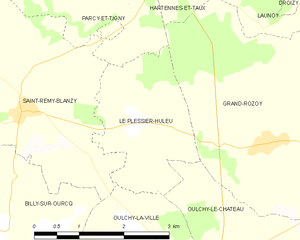
Carte des communes françaises: Le Plessier-Huleu